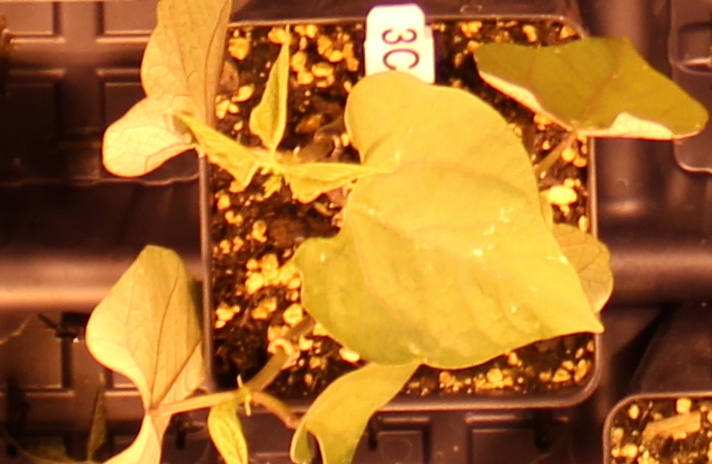
Label: Blackbean